Jim Piddock

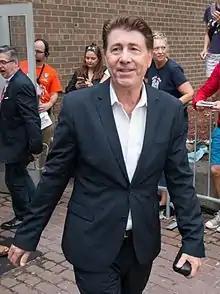
Piddock exiting the premiere of the film "Mascots" at the 2016 Toronto International Film Festival

Jim Piddock (born April 8, 1956) is an English actor, producer and writer who began his career on the stage in the United Kingdom before immigrating to the United States in 1981. After establishing himself in leading roles on Broadway, he moved to Los Angeles and began a career in film and television, which so far has lasted four decades, and his extensive body of work has made him one of the best-known British character actors in Hollywood. While appearing mostly in supporting roles in major studio films, he has appeared in leading roles in independent movies. After selling his first screenplay in the late 1980's for a mid-six figure sum, he became known also as a writer, and soon after a producer, as well as an actor. In 2023, his memoir "Caught With My Pants Down and Other Tales from a Life in Hollywood" was published and was very positively received, with show business contemporaries and critics camping its wit, honesty, and emotional resonance to the biographies of David Niven and Michael Caine.